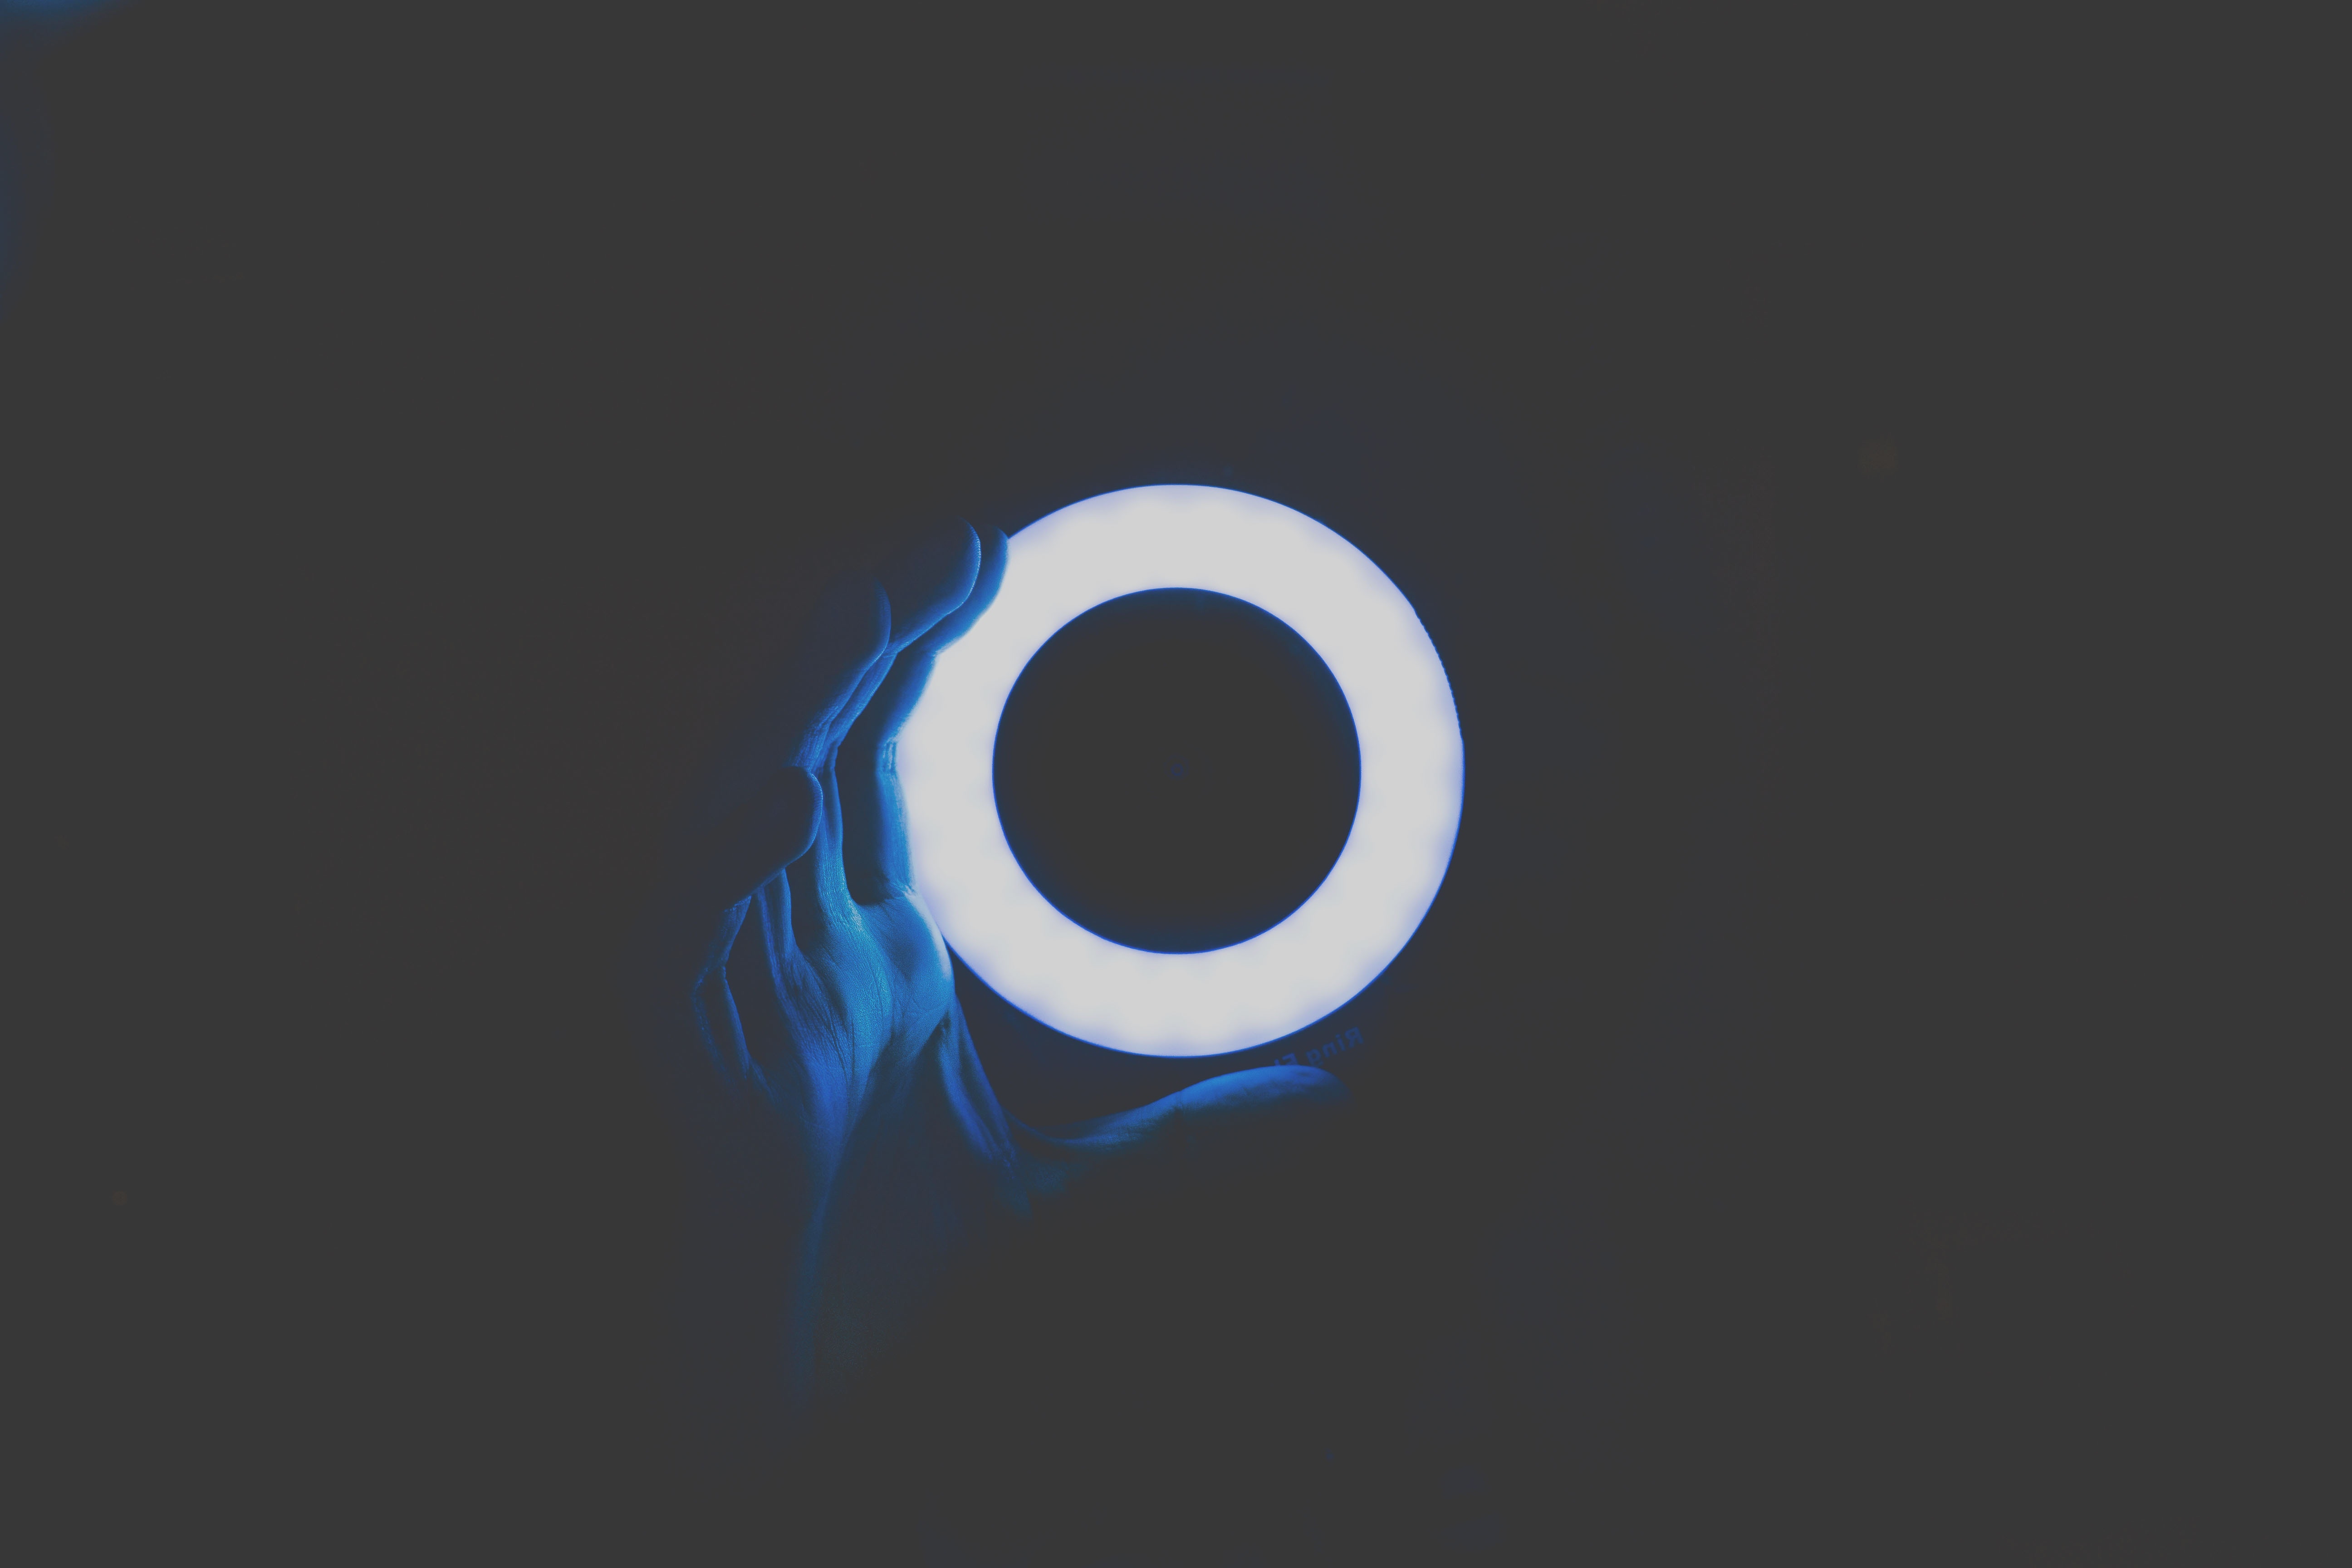
product, circle, font, computer wallpaper, product design, graphics, technology, logo, brand